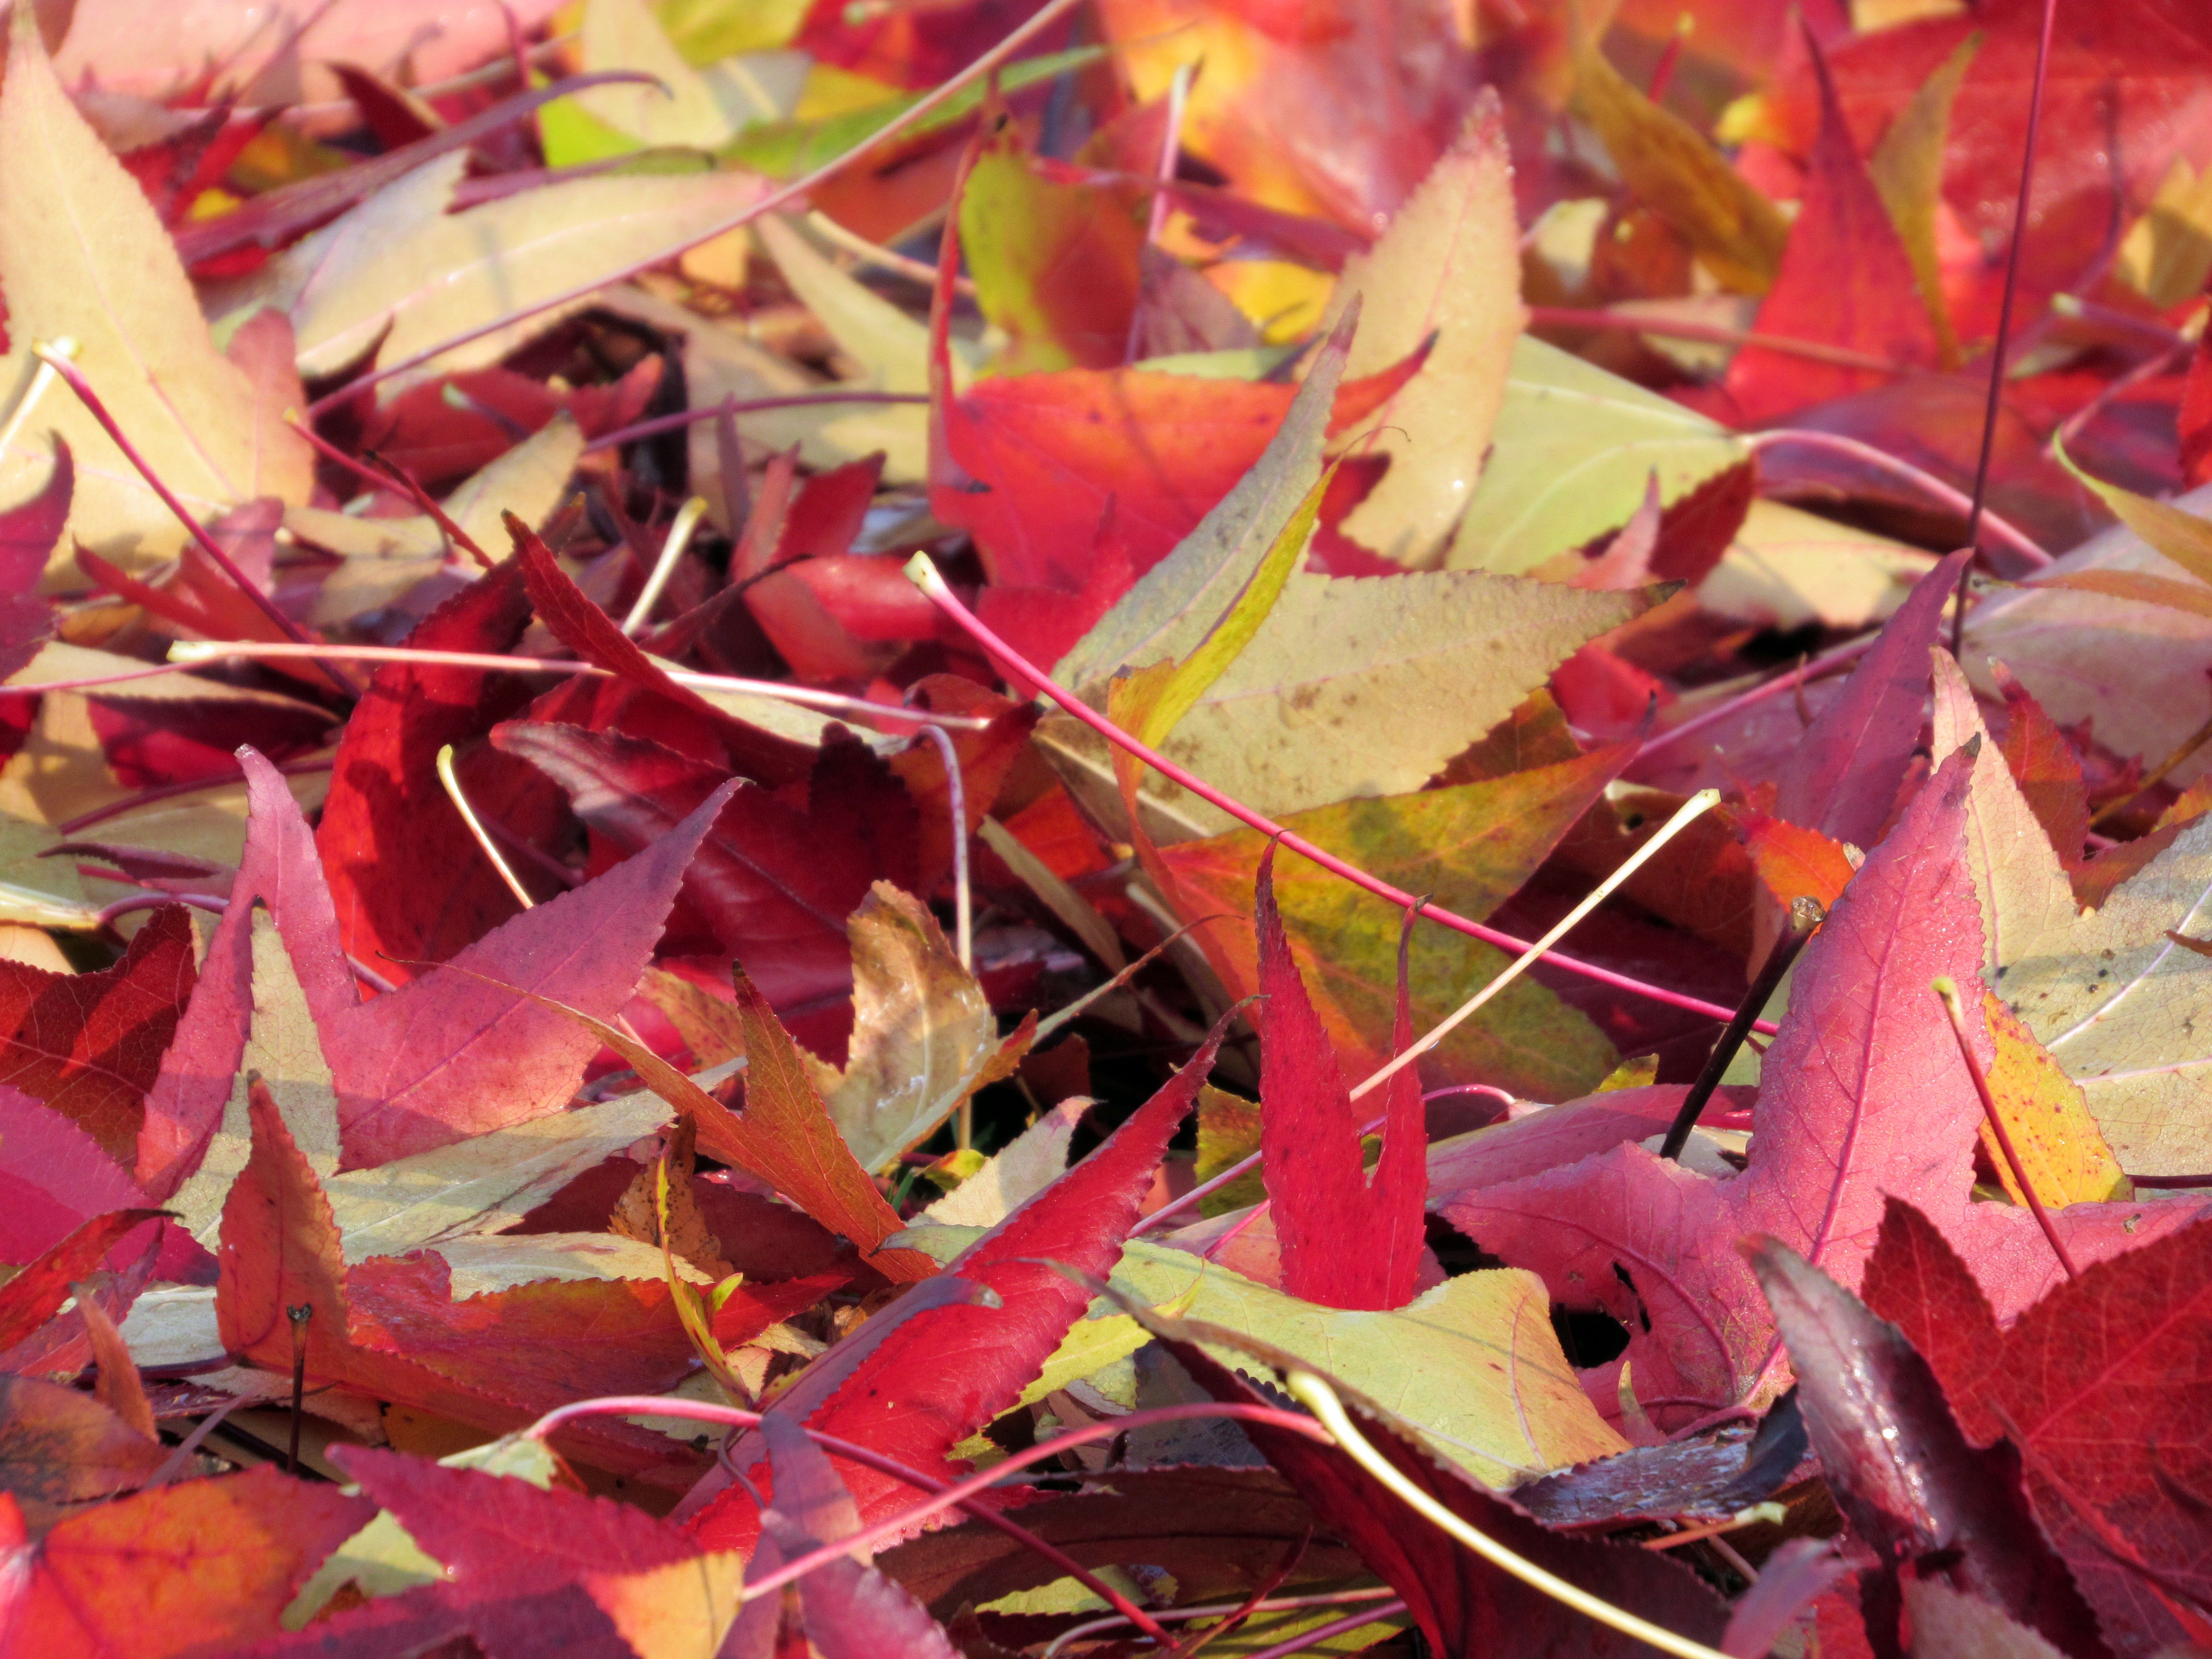
tree, branch, plant, leaf, fall, flower, petal, foliage, orange, red, color, autumn, yellow, season, maple, brown leaf, maple tree, maple leaf, leaves, autumn woods, dried leaves, flowering plant, woody plant, land plant